Arthur A. J. Marshman

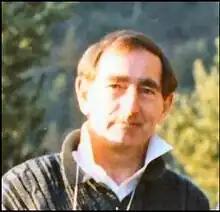

Arthur Albert John Marshman FRIBA FRSA (19 February 1929 – 15 July 1997) was an English architect. He was a Fellow of both the Royal Institute of British Architects and the Royal Society of Arts.